Moscow FSB headquarters shooting

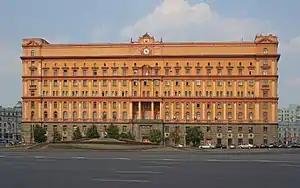
Facade of the Federal Security Service's headquarters

The Moscow FSB headquarters shooting took place on the evening of 19 December 2019 near the headquarters of Russia's Federal Security Service (FSB) in the center of Moscow. Two people were killed and four people were injured when Yevgeny Manyurov opened fire before he was shot dead by a sniper.